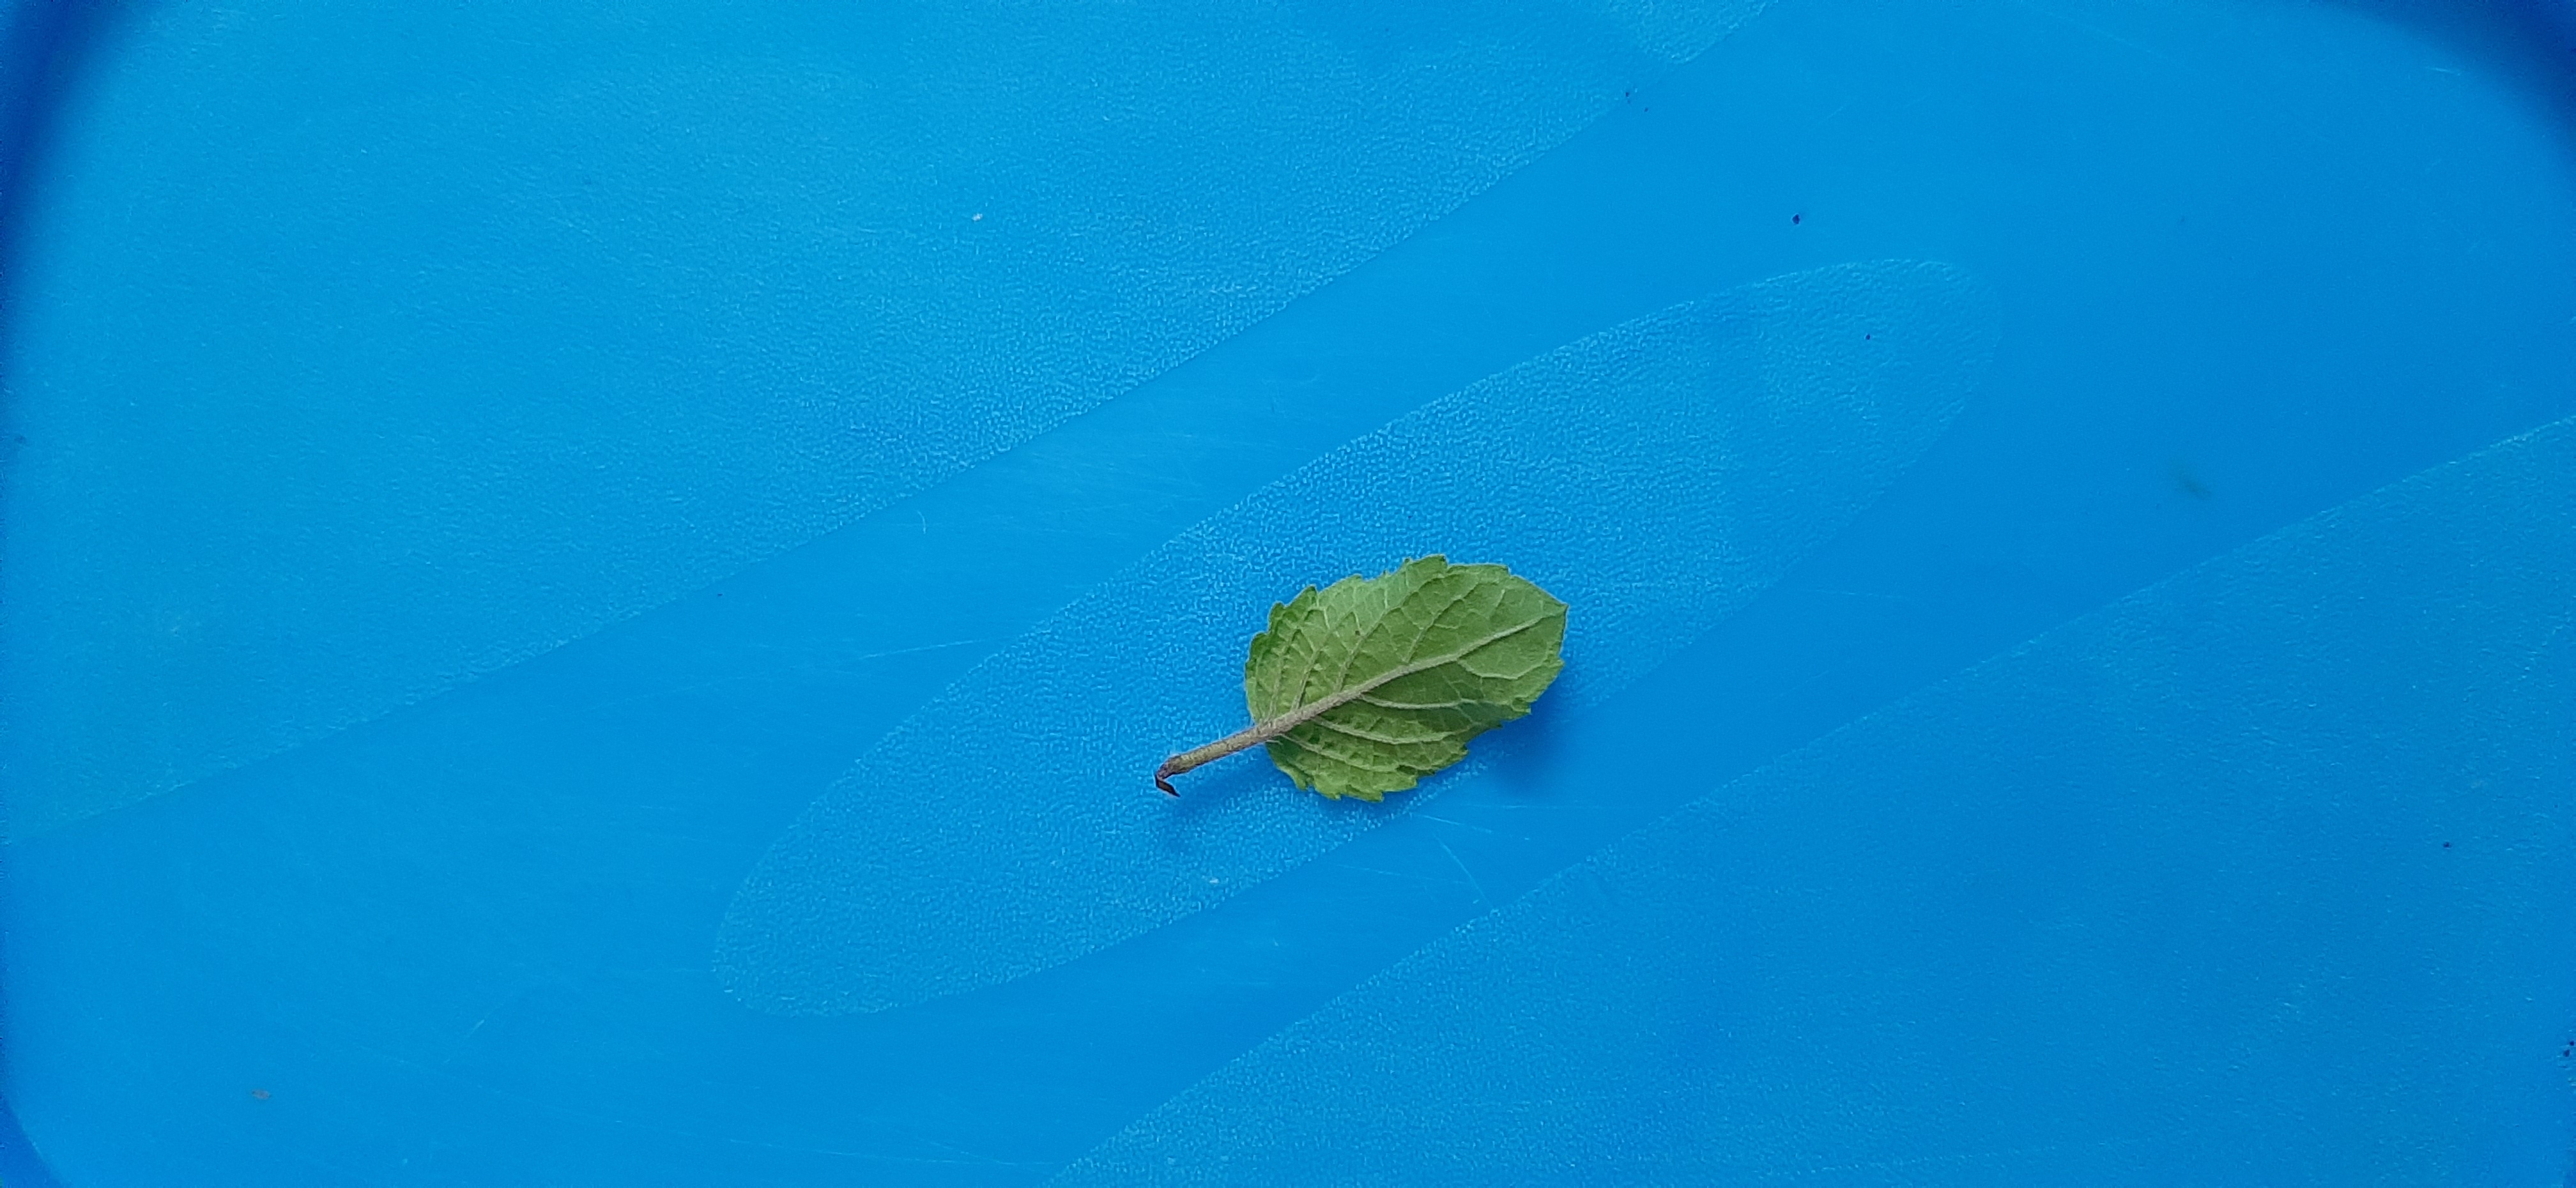
Plant: Tulsi